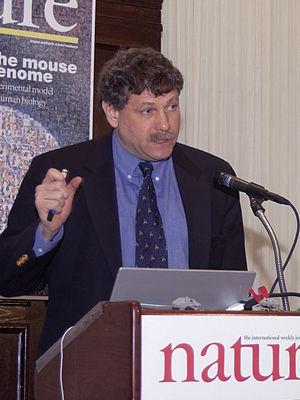
Eric Steven Lander est un biologiste et mathématicien américain, professeur de biologie au Massachusetts Institute of Technology.